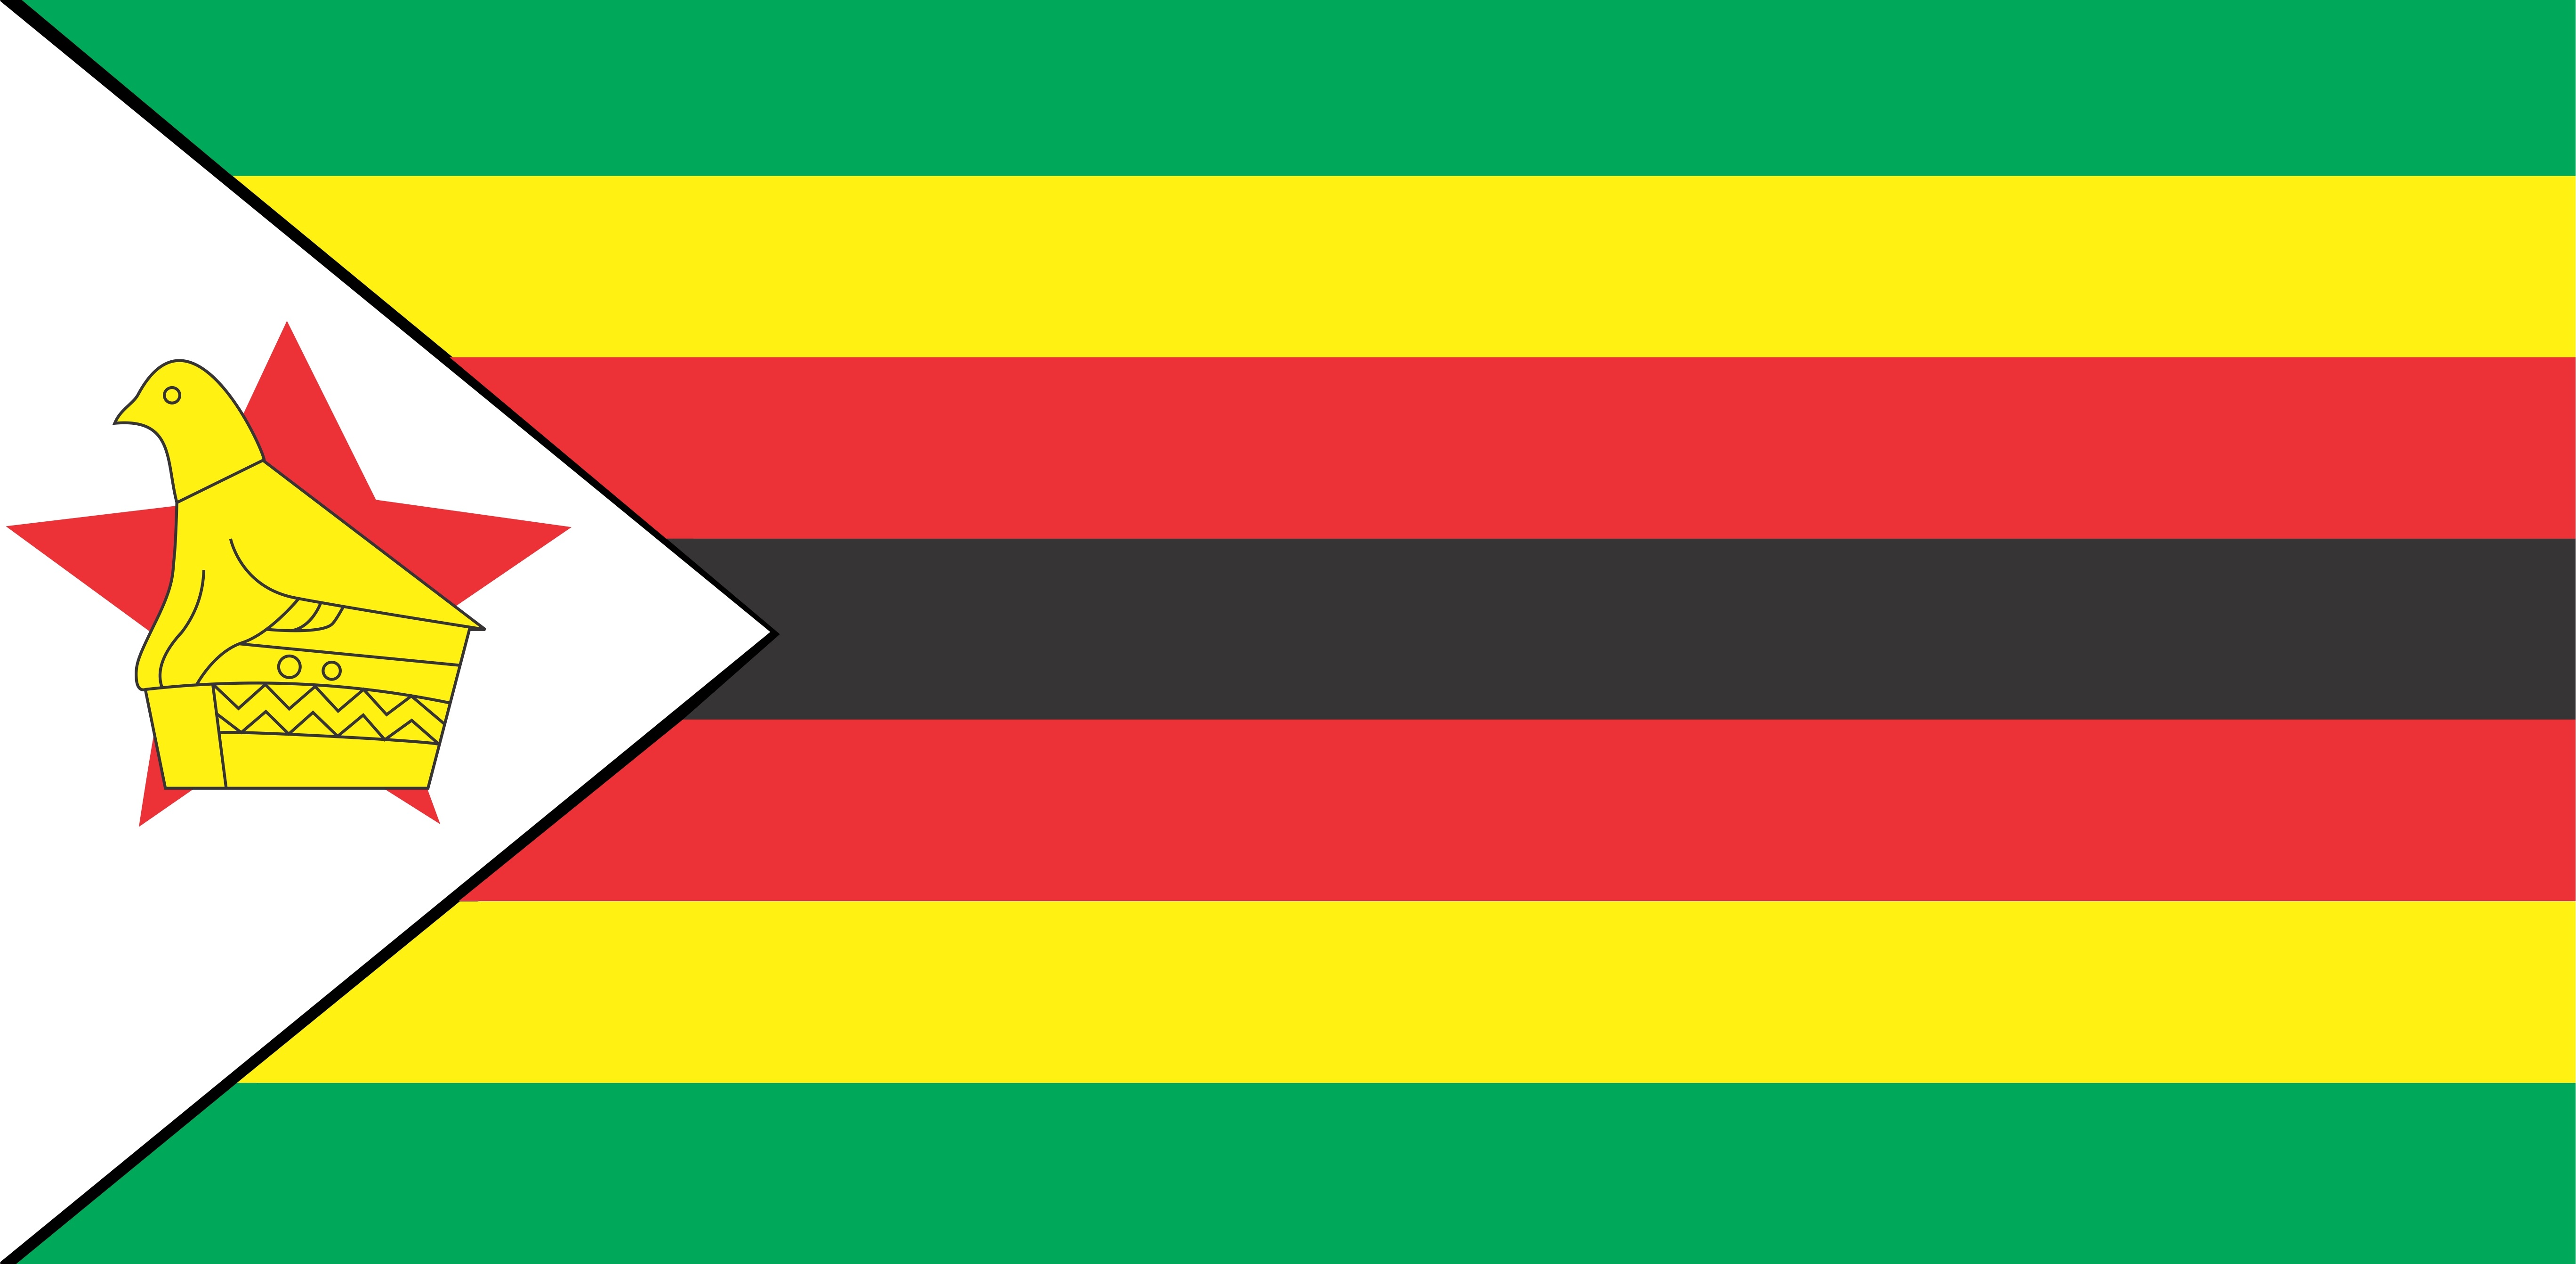
country, line, color, flag, africa, yellow, circle, brand, font, illustration, text, diagram, shape, zimbabwe